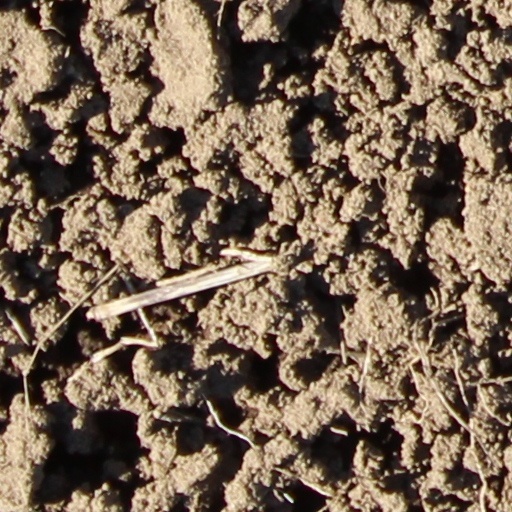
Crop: wheat